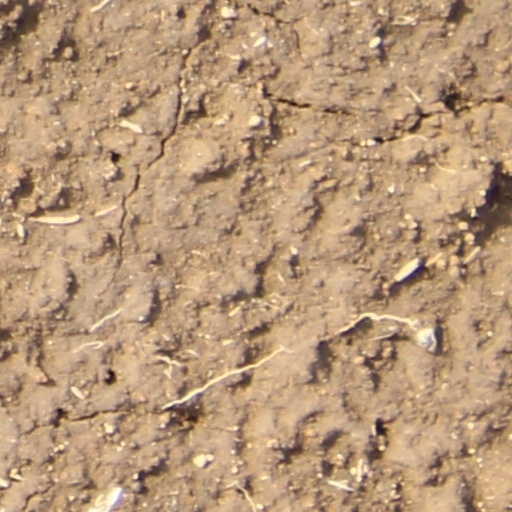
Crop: wheat